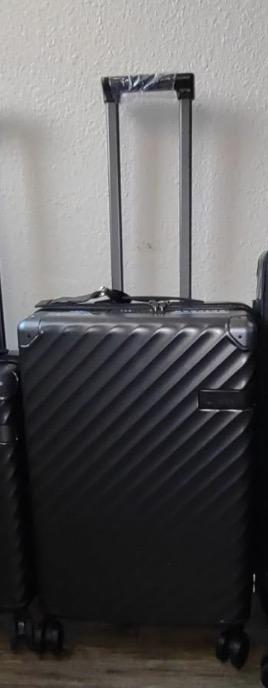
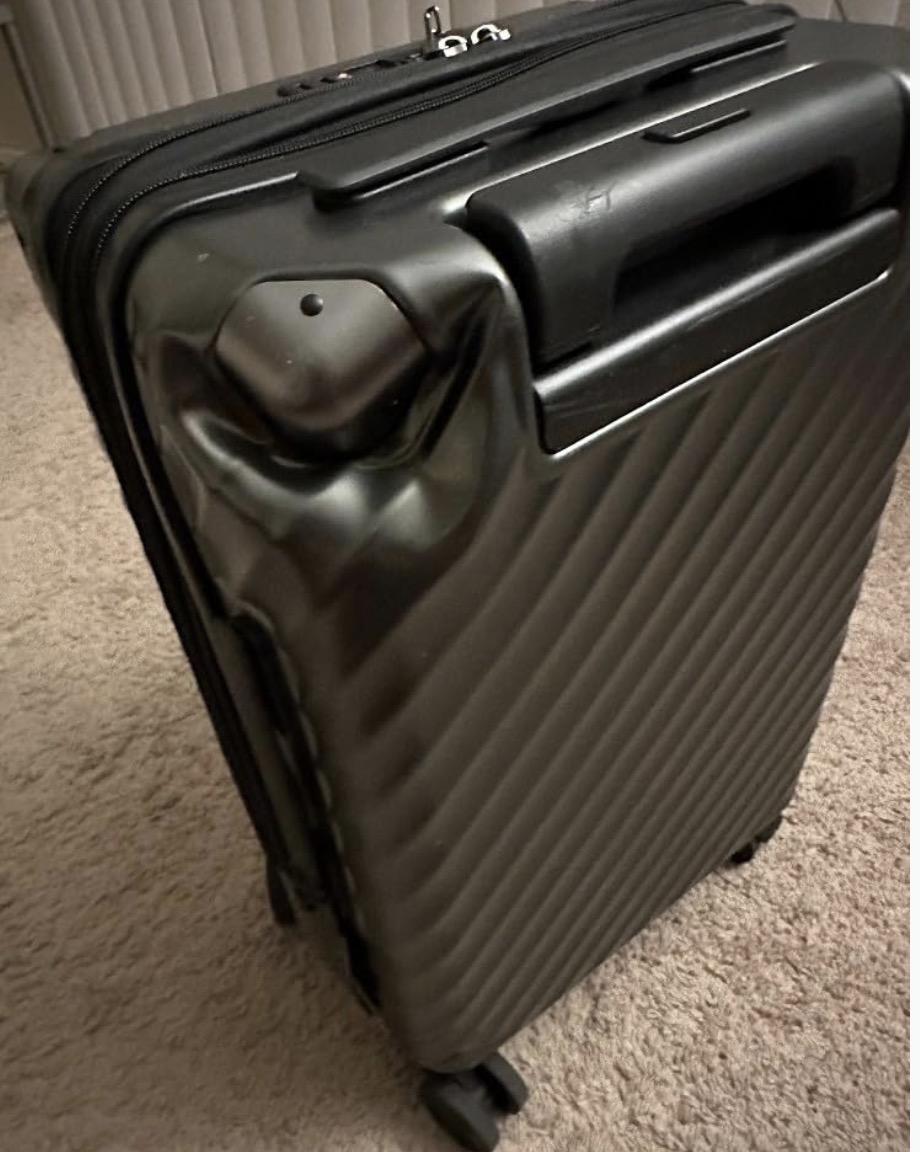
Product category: misc
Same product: yes